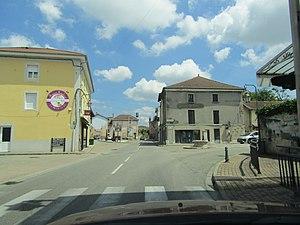
Cessieu (route nationale) en juin 2019
Cessieu est une commune française située dans le département de l'Isère, en région Auvergne-Rhône-Alpes.